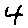
Label: 4